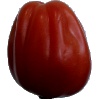
Label: Tomato Heart 1